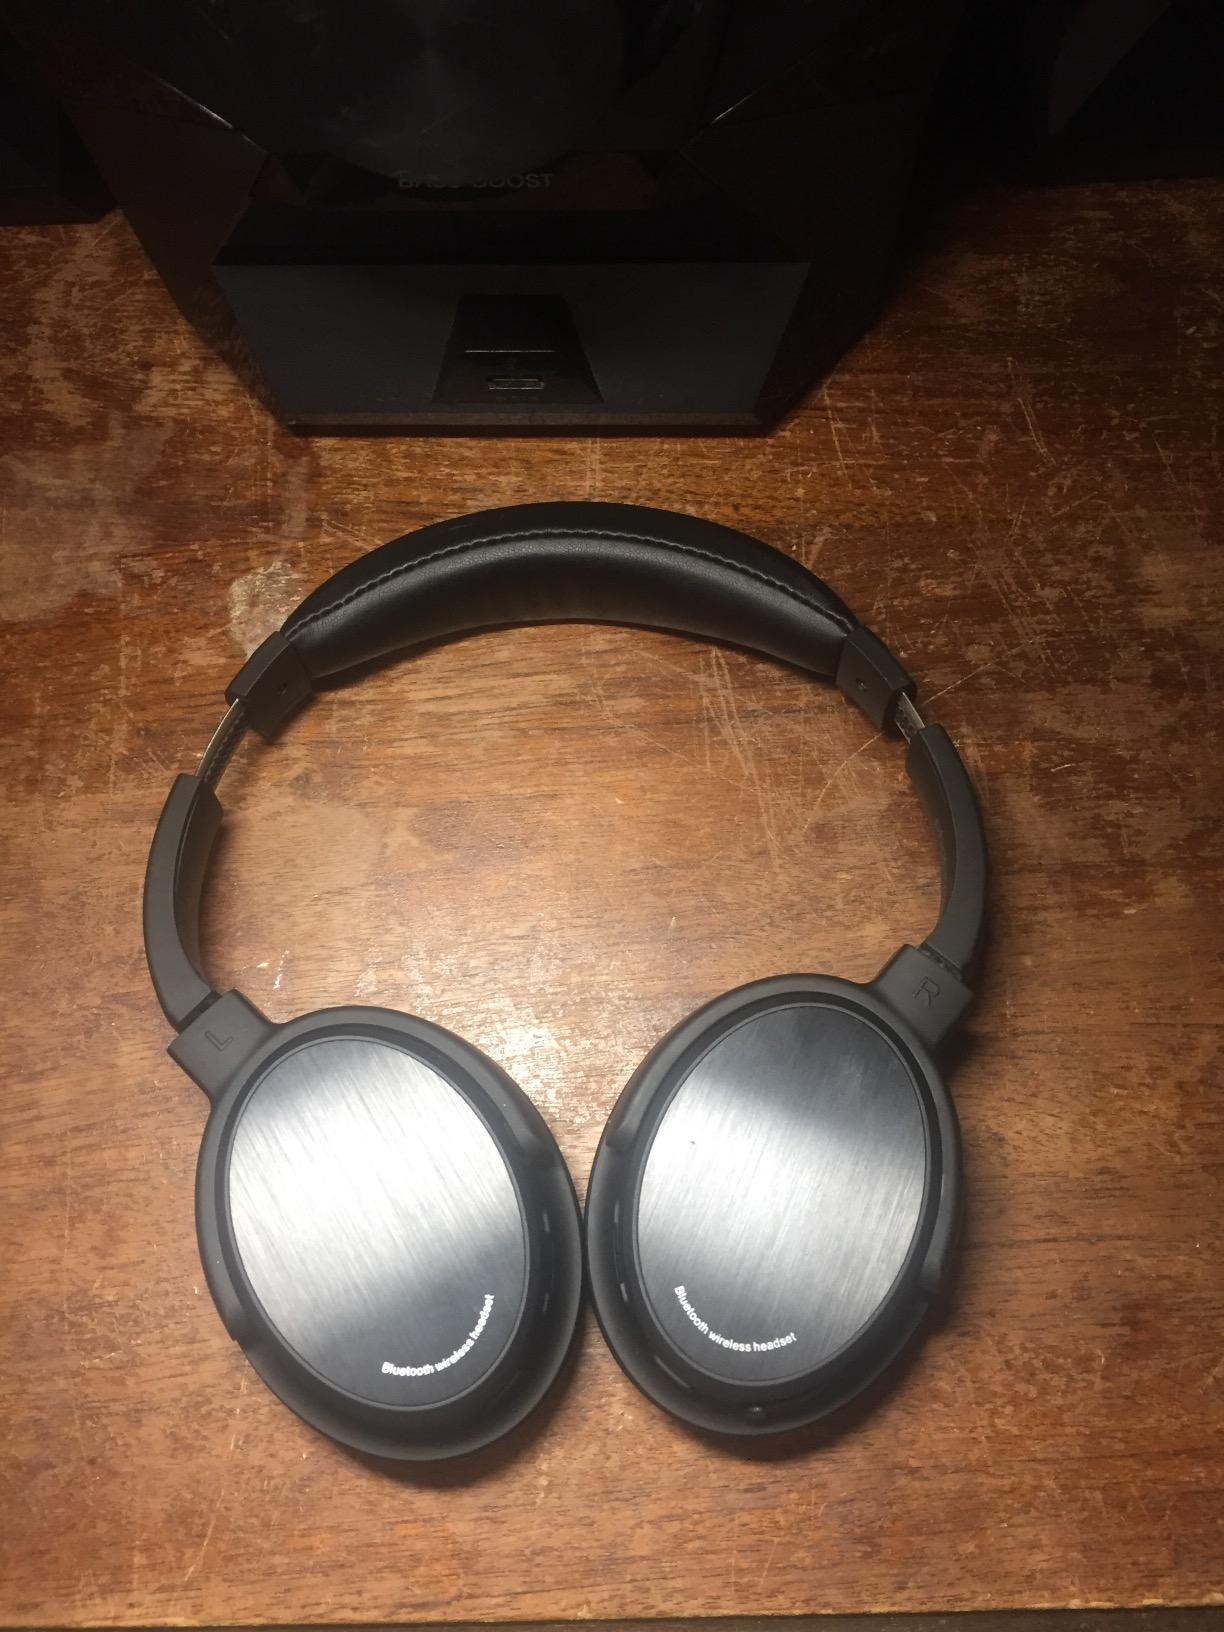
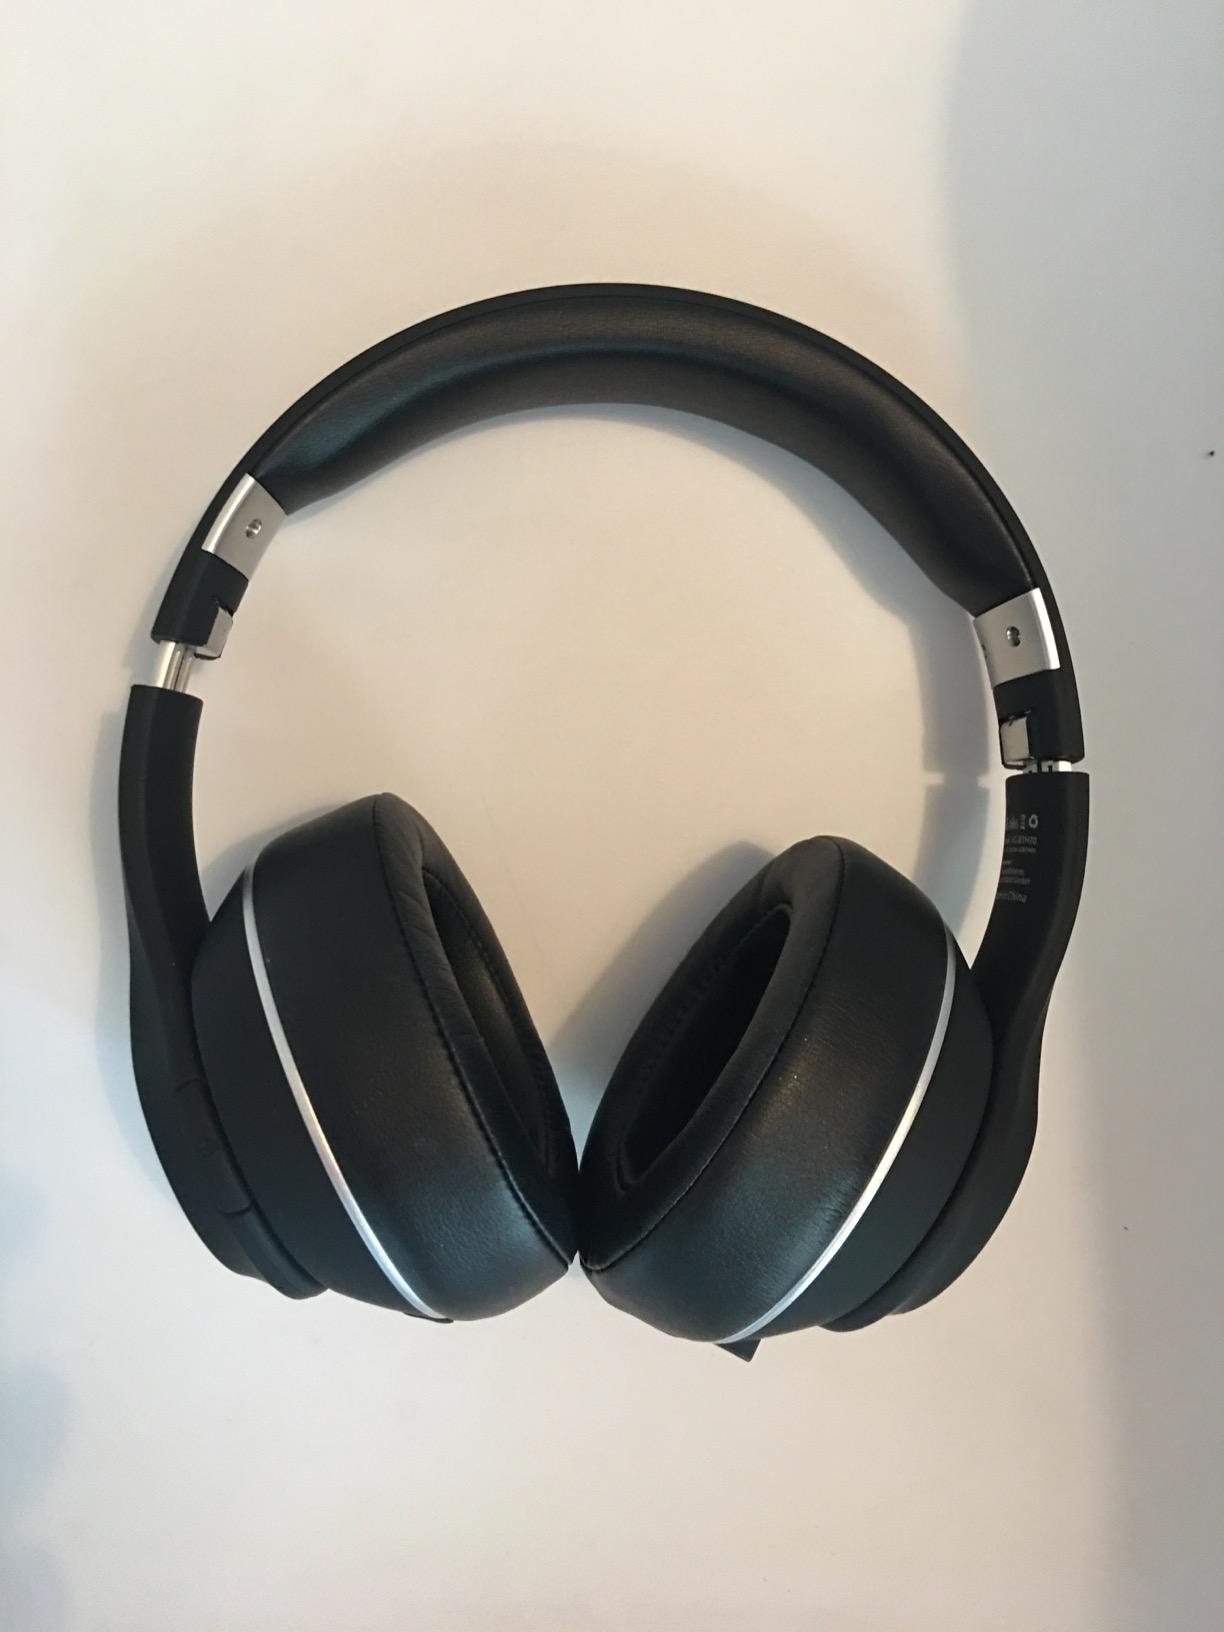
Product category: headphones
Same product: no